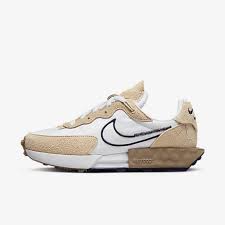
Label: Sneaker